Körmt and Örmt

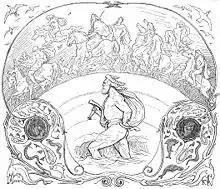
Thor wades through a river while the æsir ride across the bridge Bifröst (1895) by Lorenz Frølich

In Norse mythology, Körmt and Örmt are two rivers which Thor wades through every day when he goes to judgment by Yggdrasill. The source for this is a strophe in "Grímnismál" which is also quoted in the "Prose Edda".